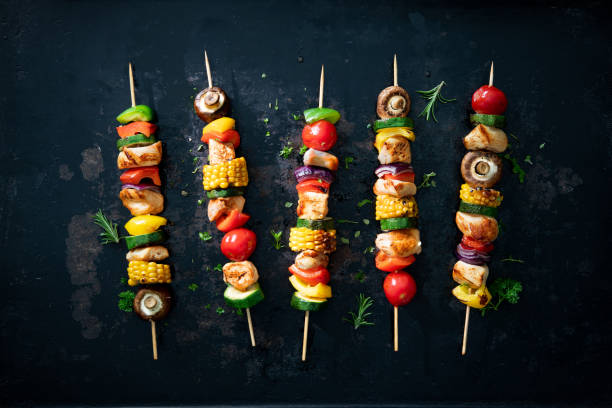
Label: chicken_shish_kebab